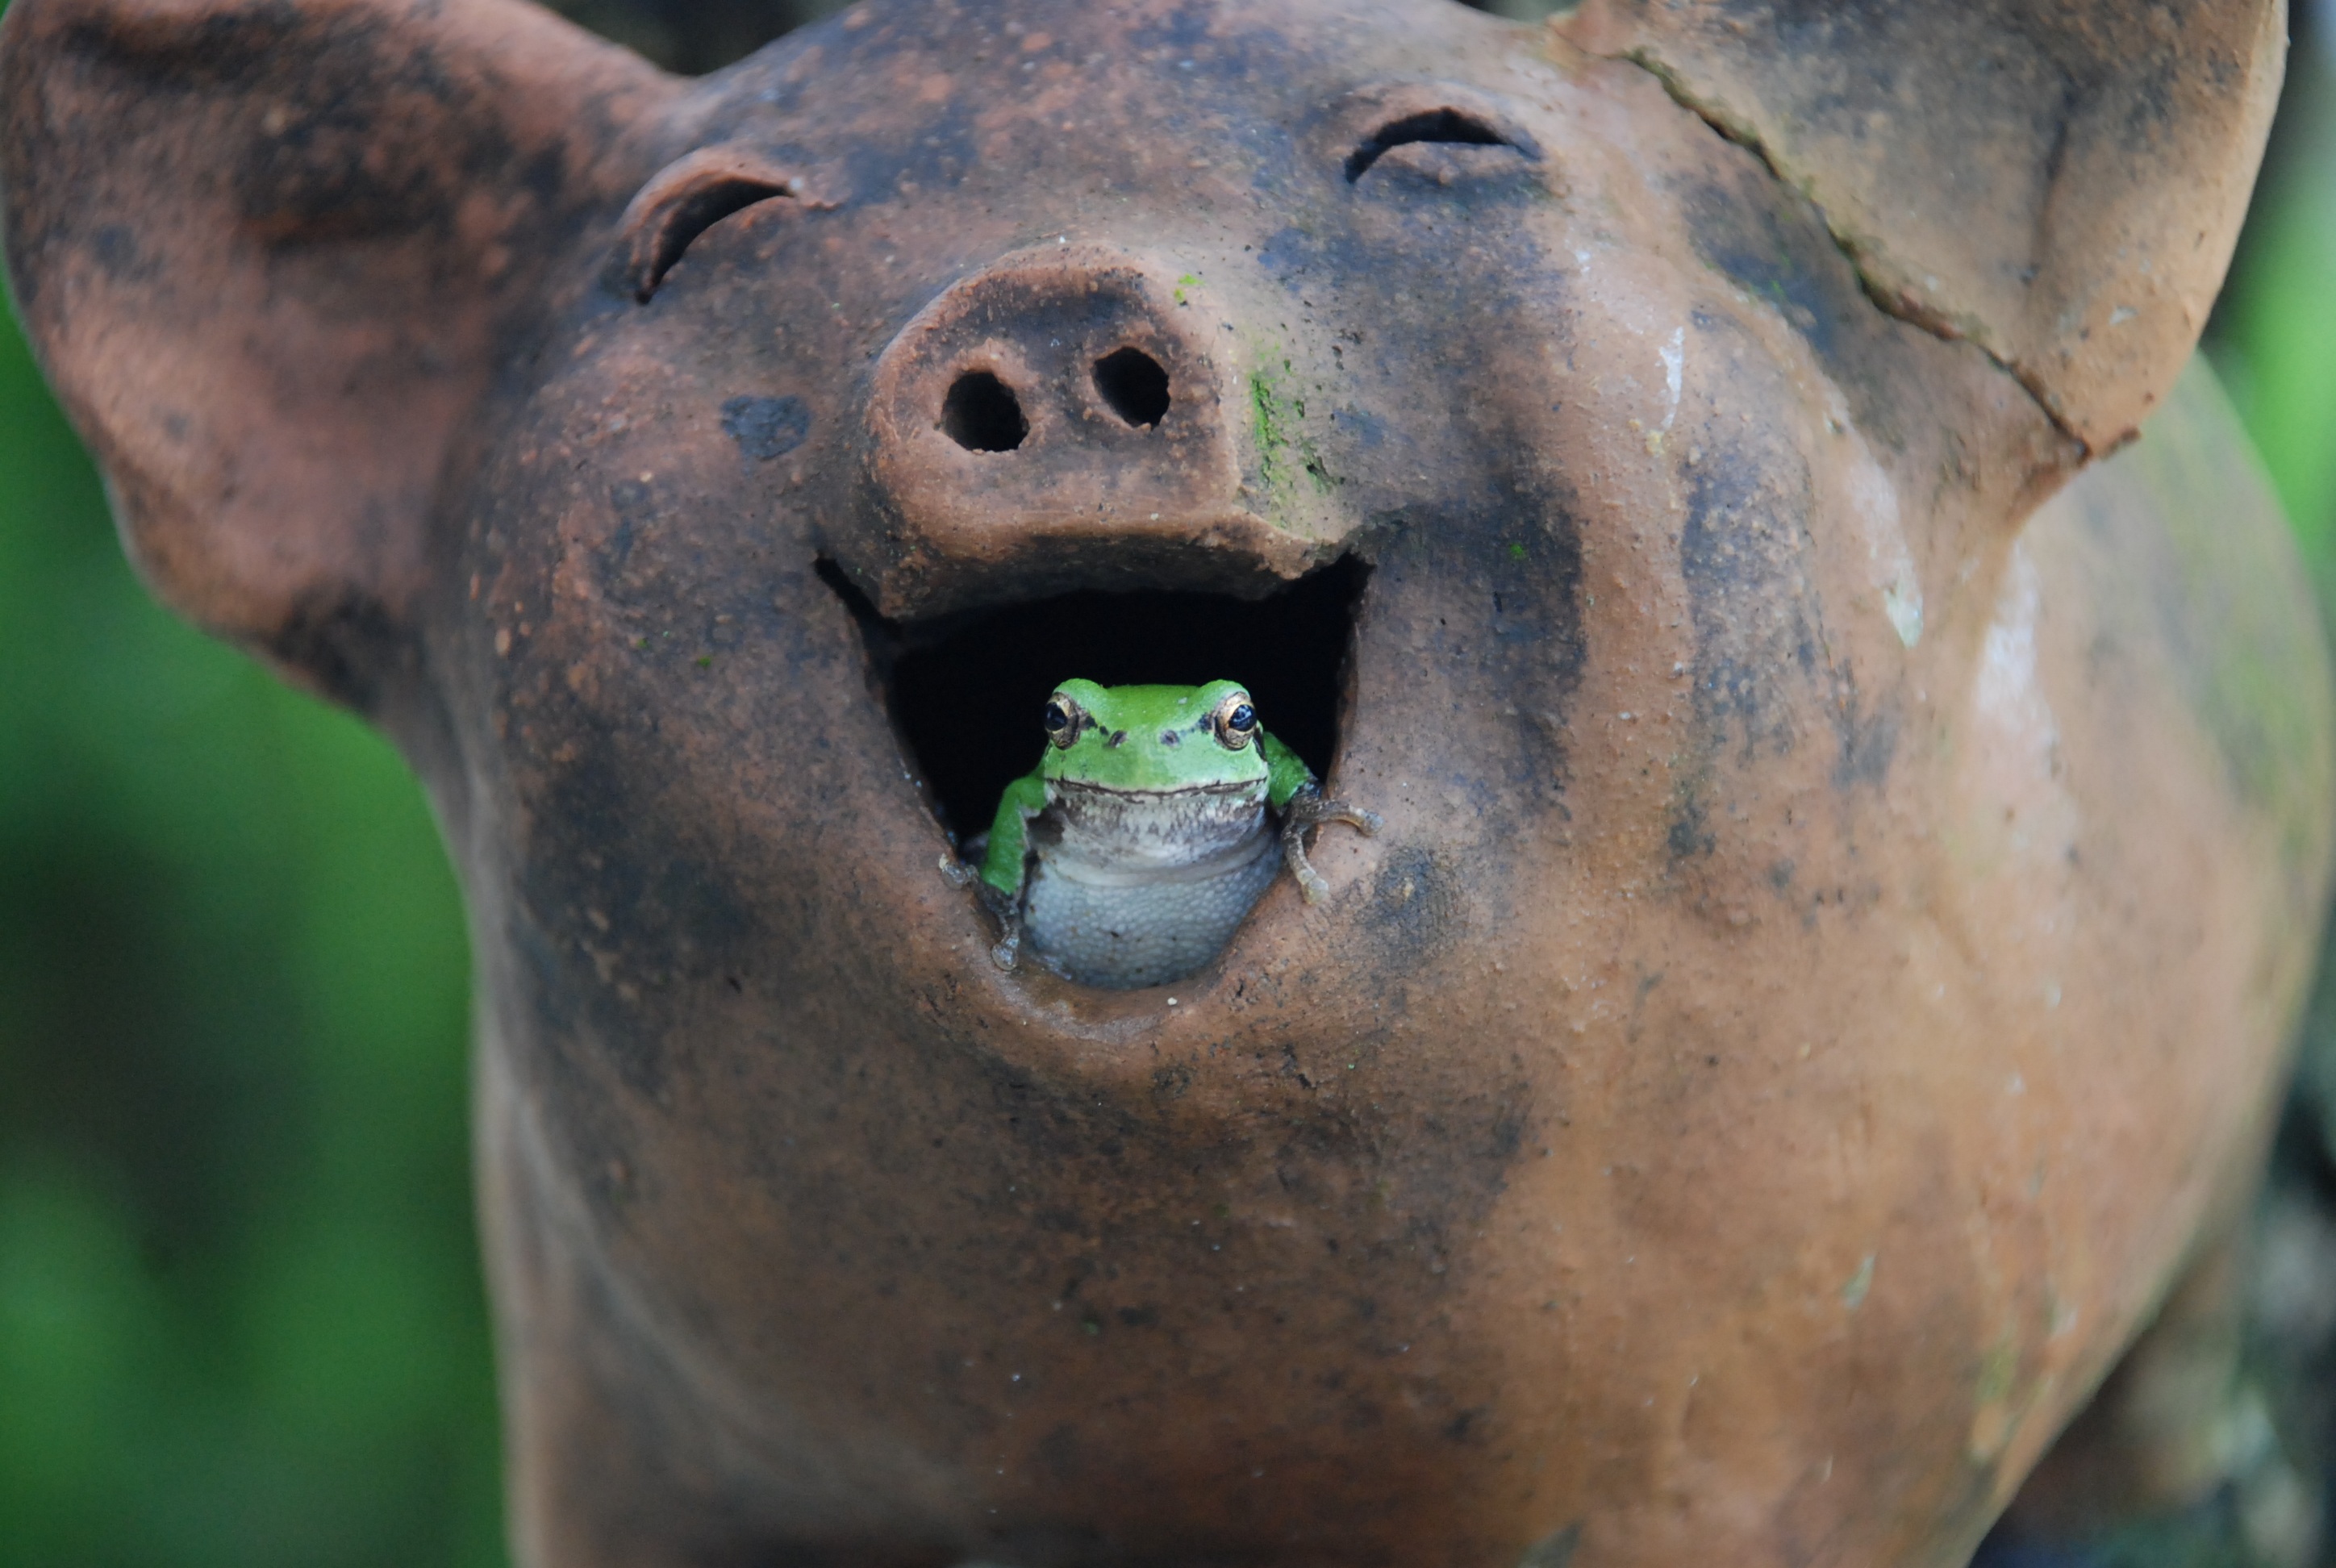
wildlife, mammal, close up, sculpture, head, vertebrate, pig, laughter, hippopotamus, tree frogs